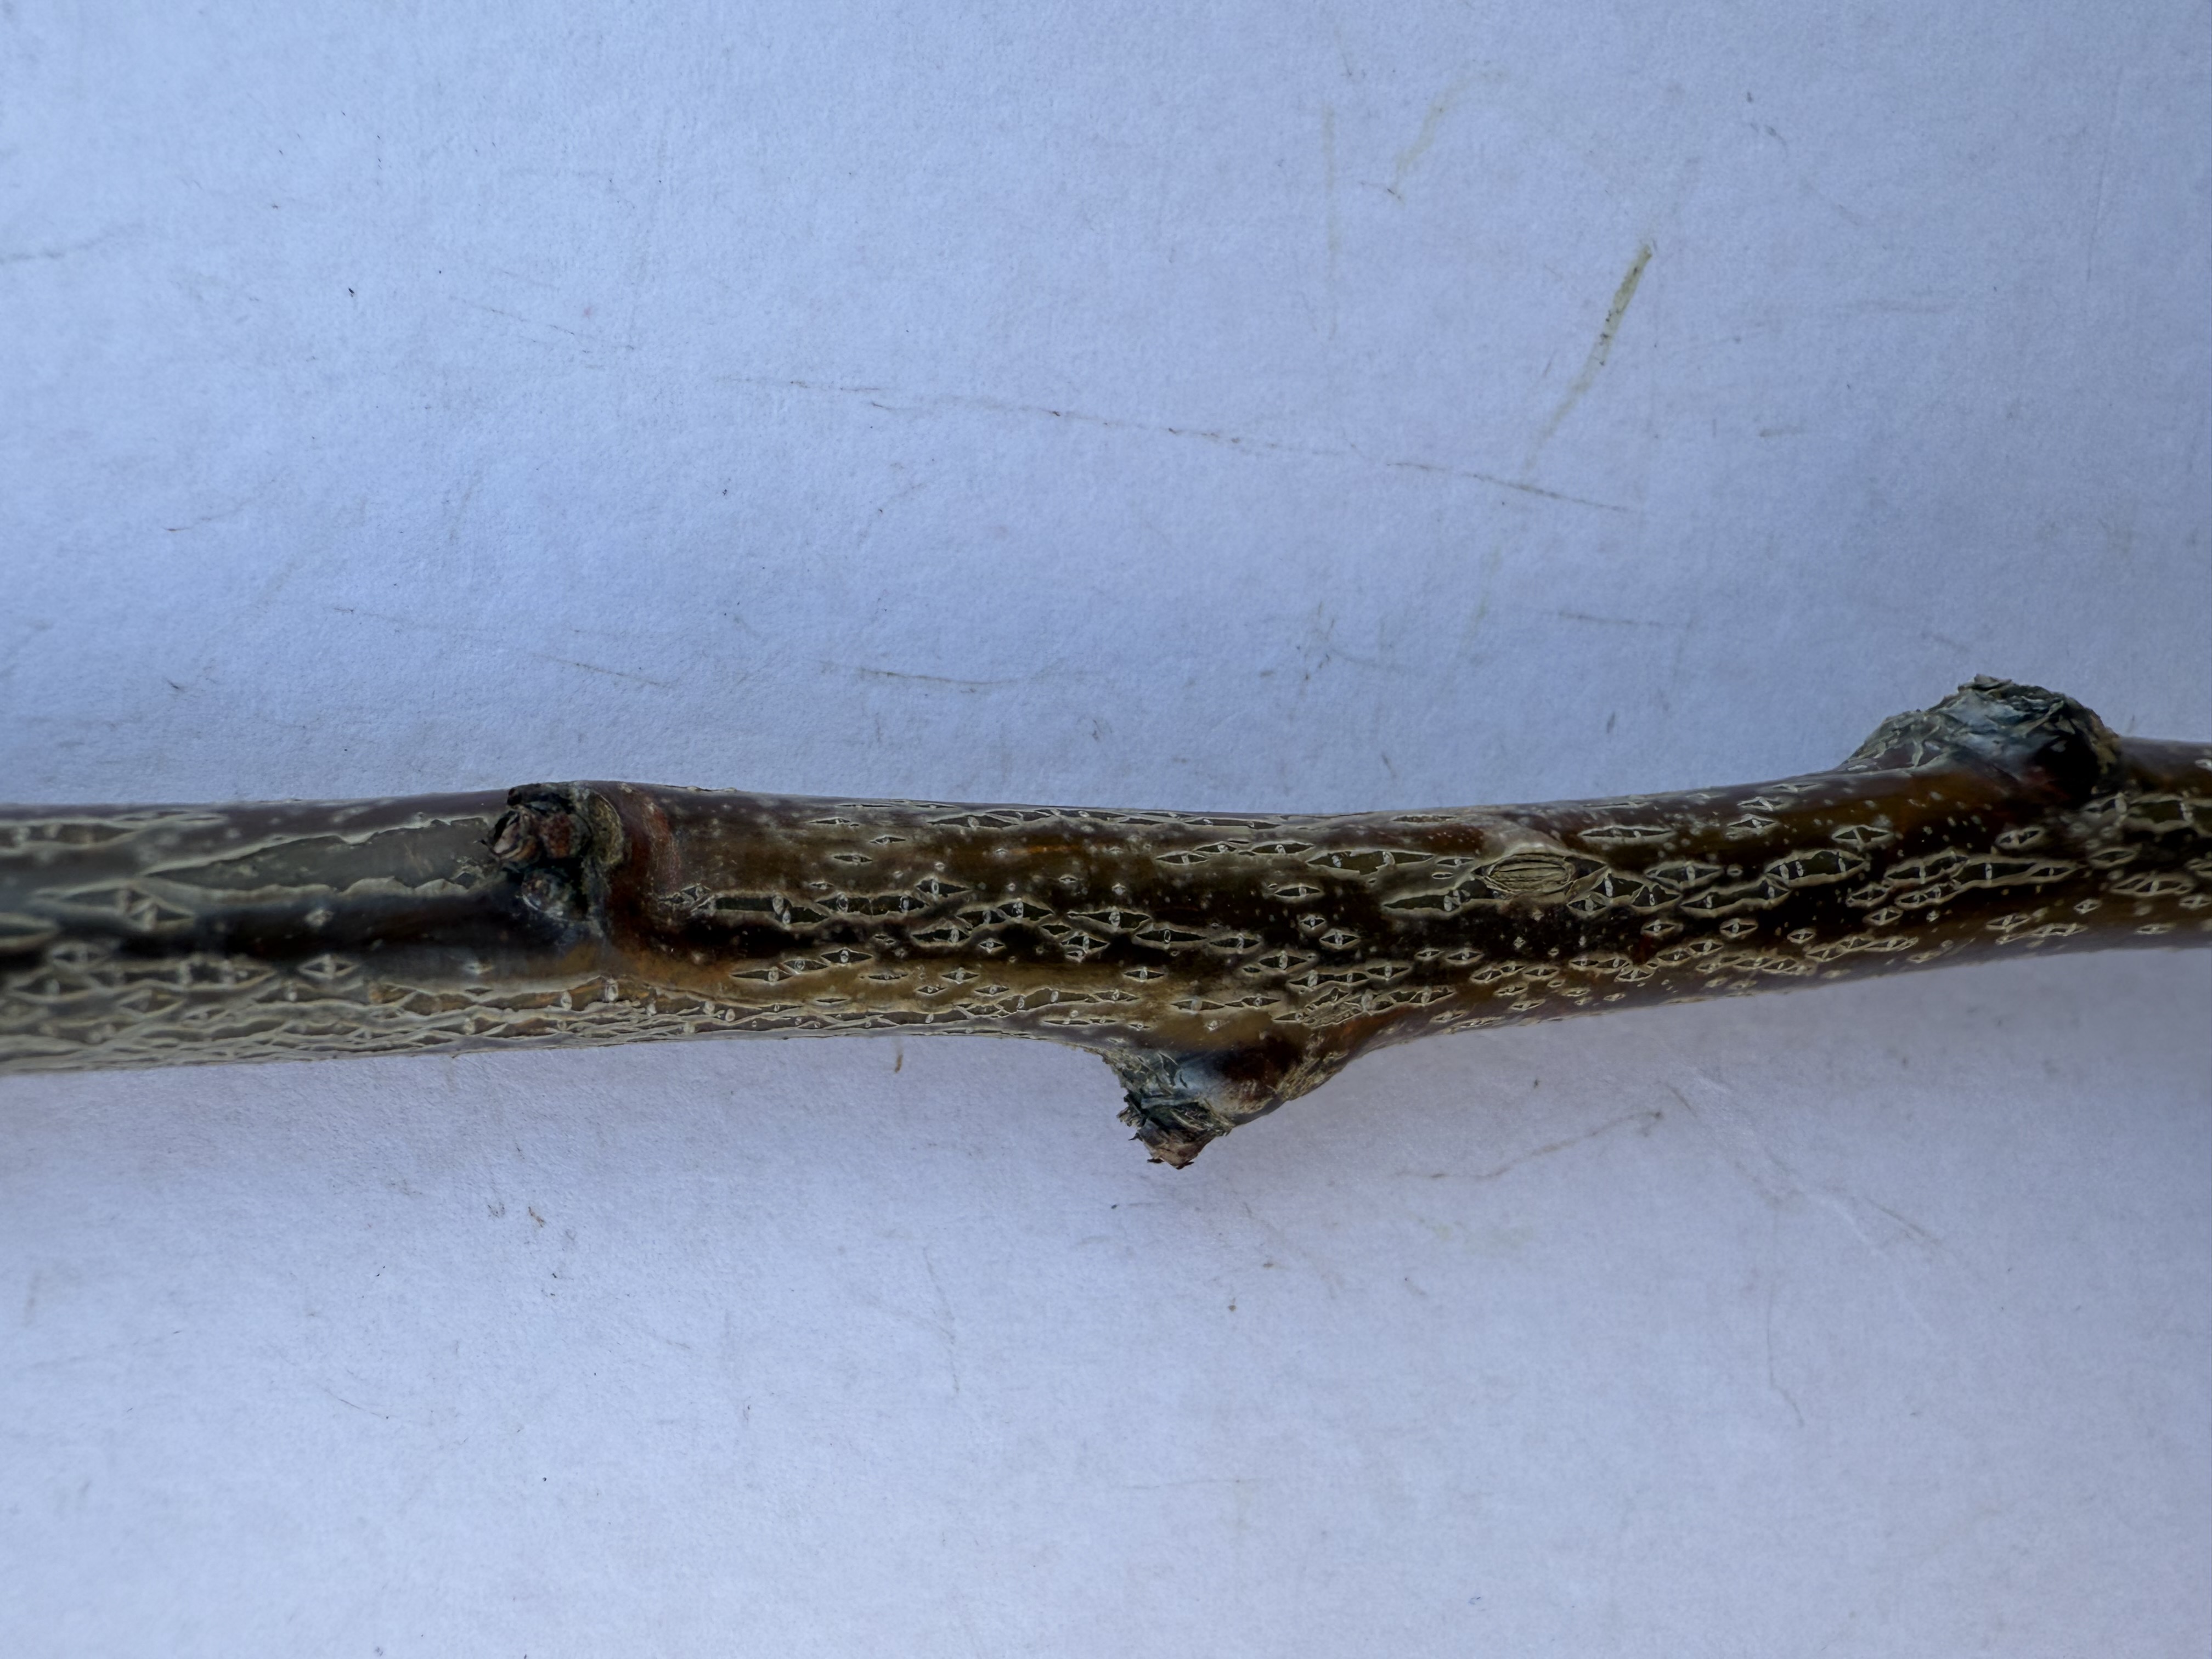
Variety: Sekerpare Apricot